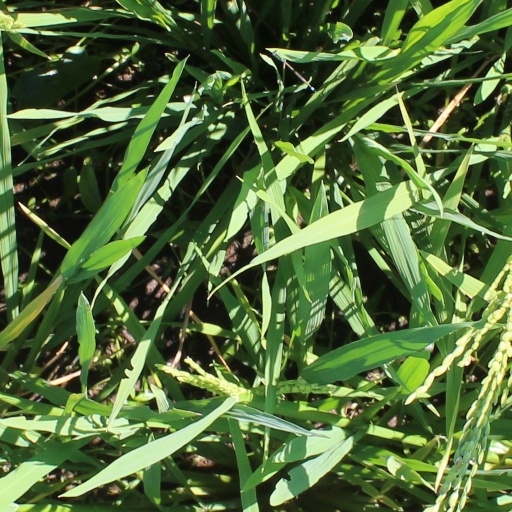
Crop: rice